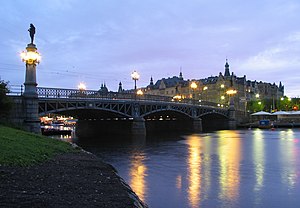
Djurgårdsbron
Broen i aftenlys, juli 2005
Djurgårdsbron er en bro i den centrale del af Stockholm som fører Narvavägen på Östermalm ud på øen Djurgården. Broen har en gennemsejlingshøjde på 4,1 meter.